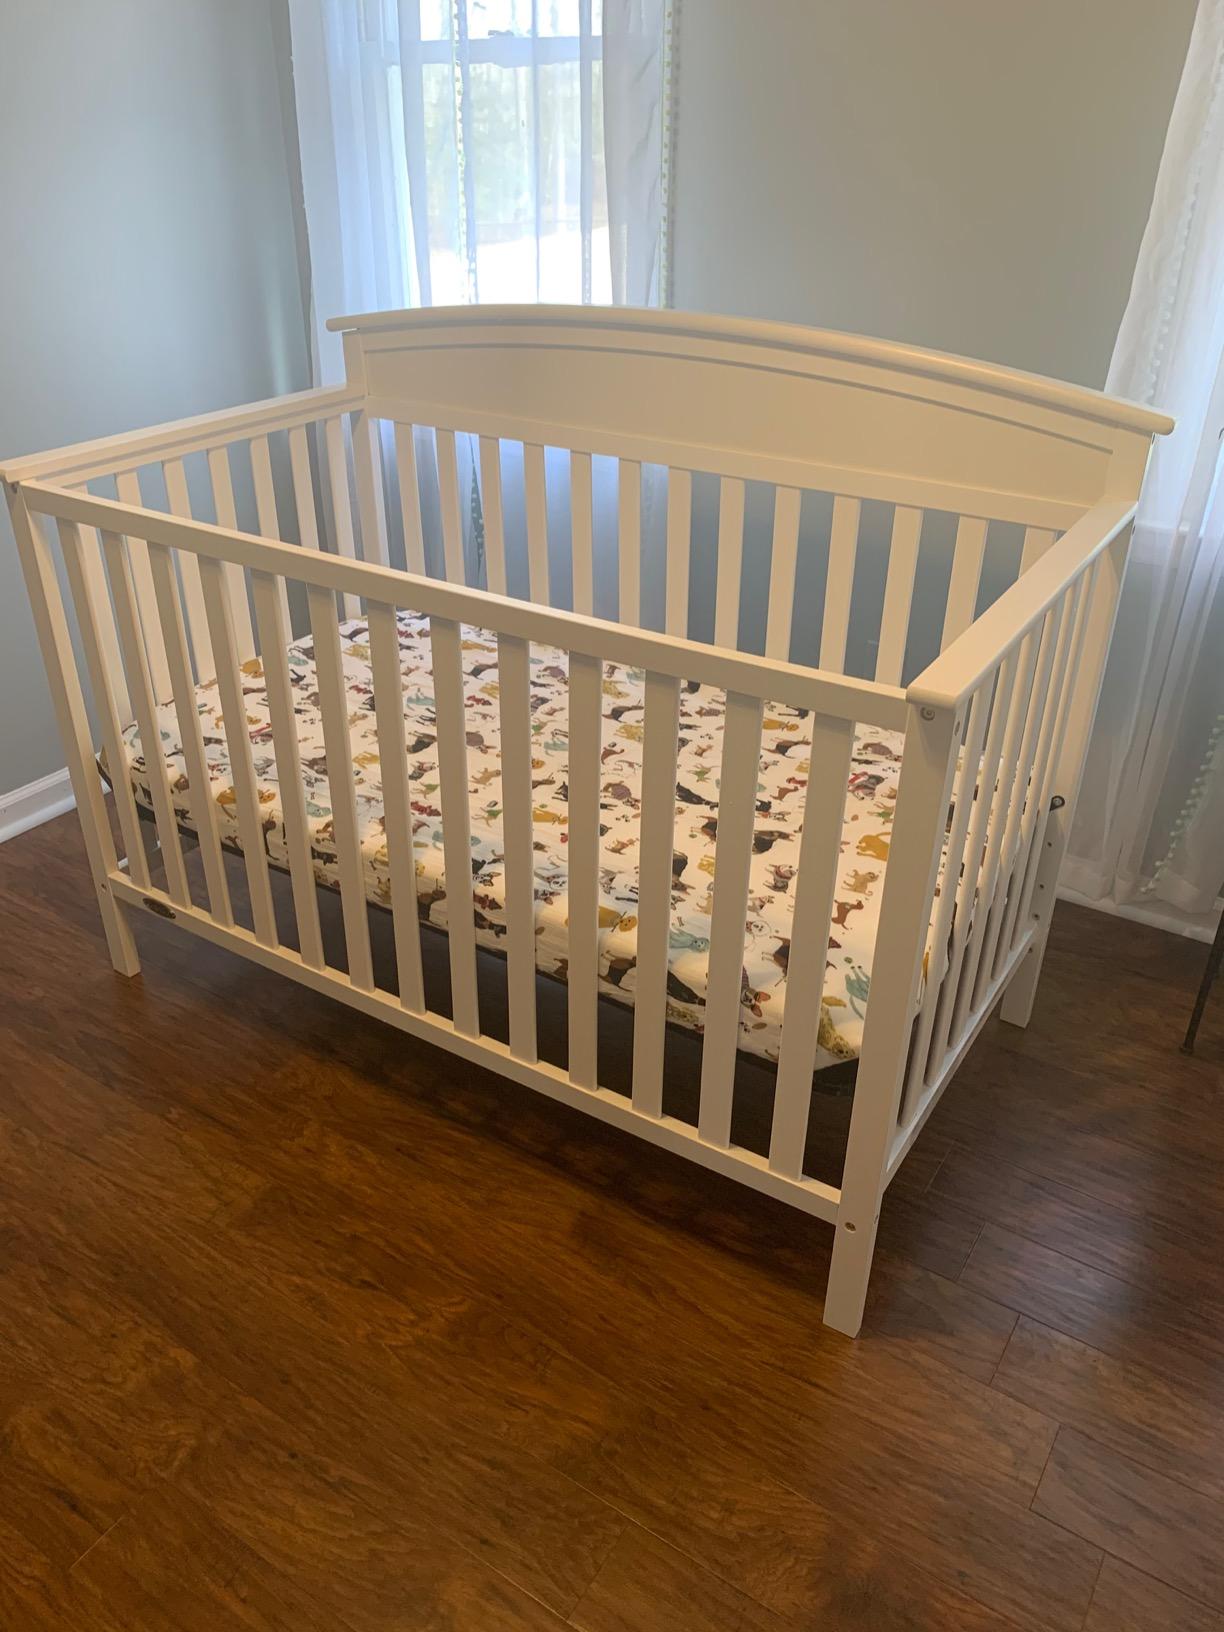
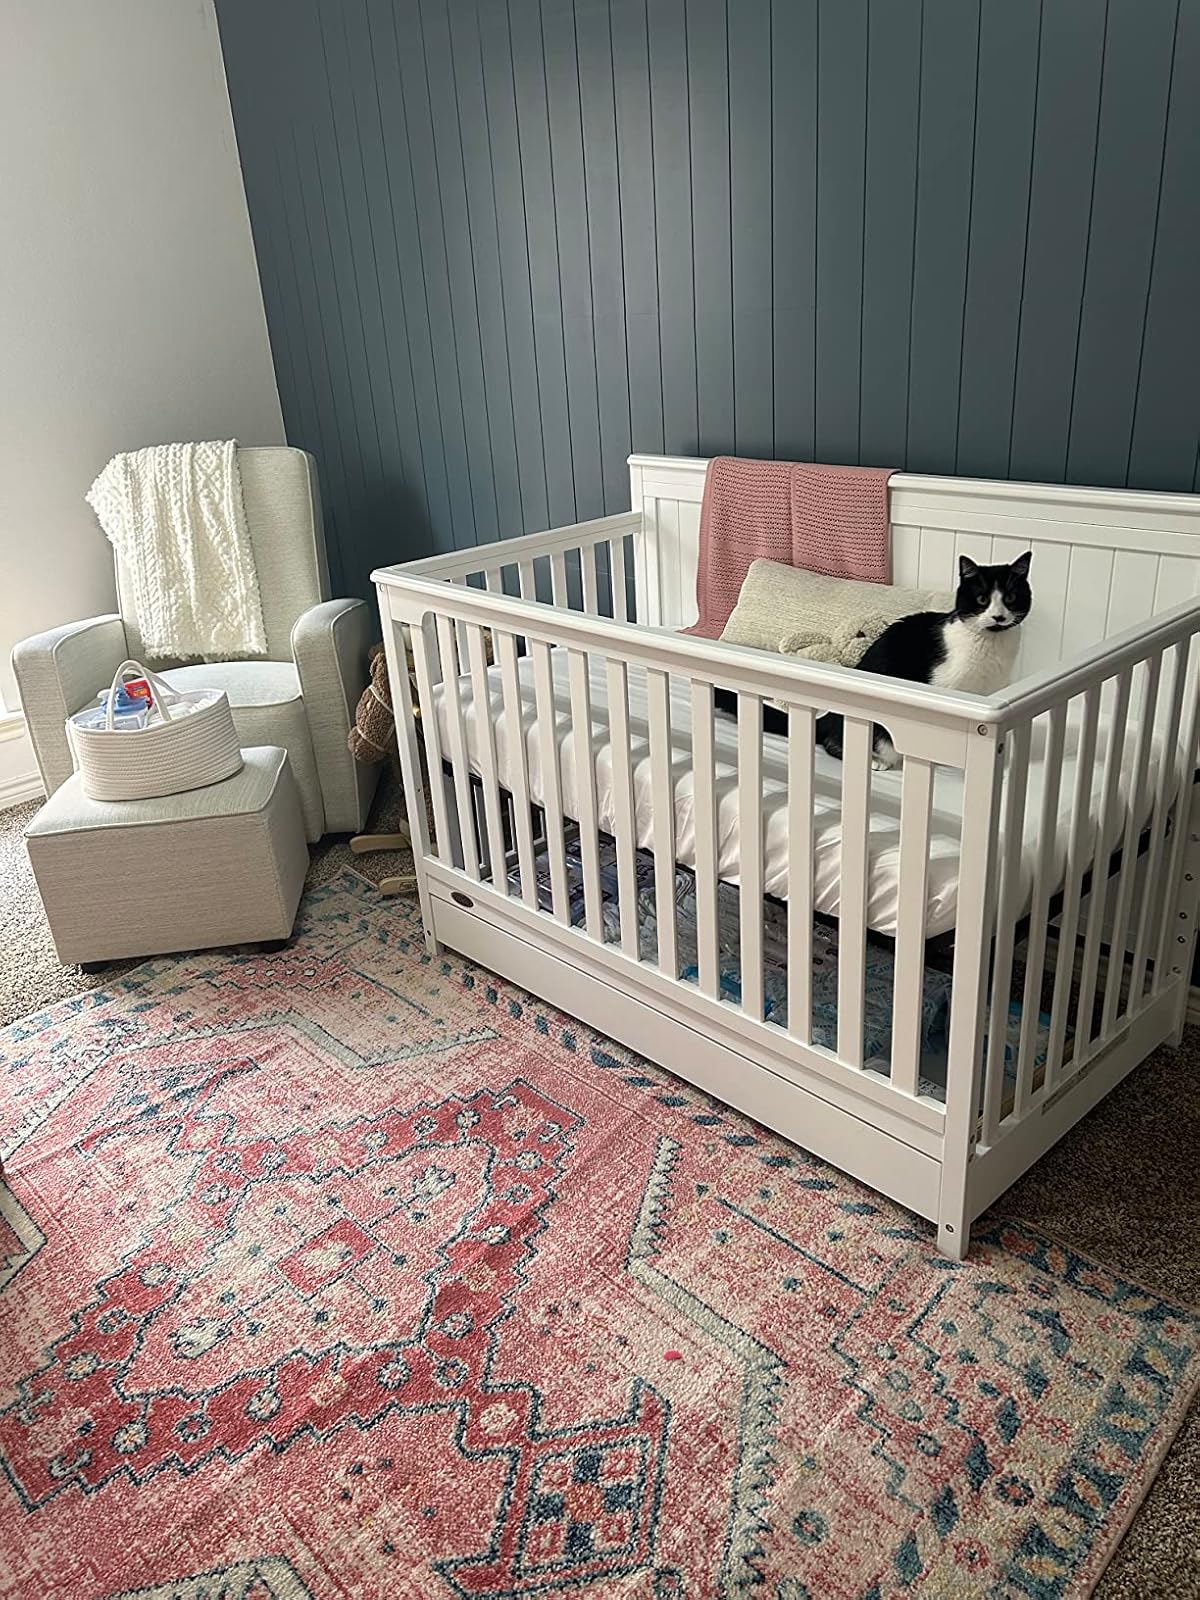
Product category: products_crib
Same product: no